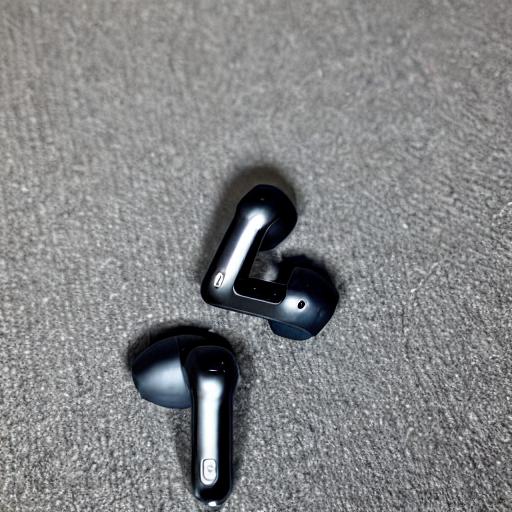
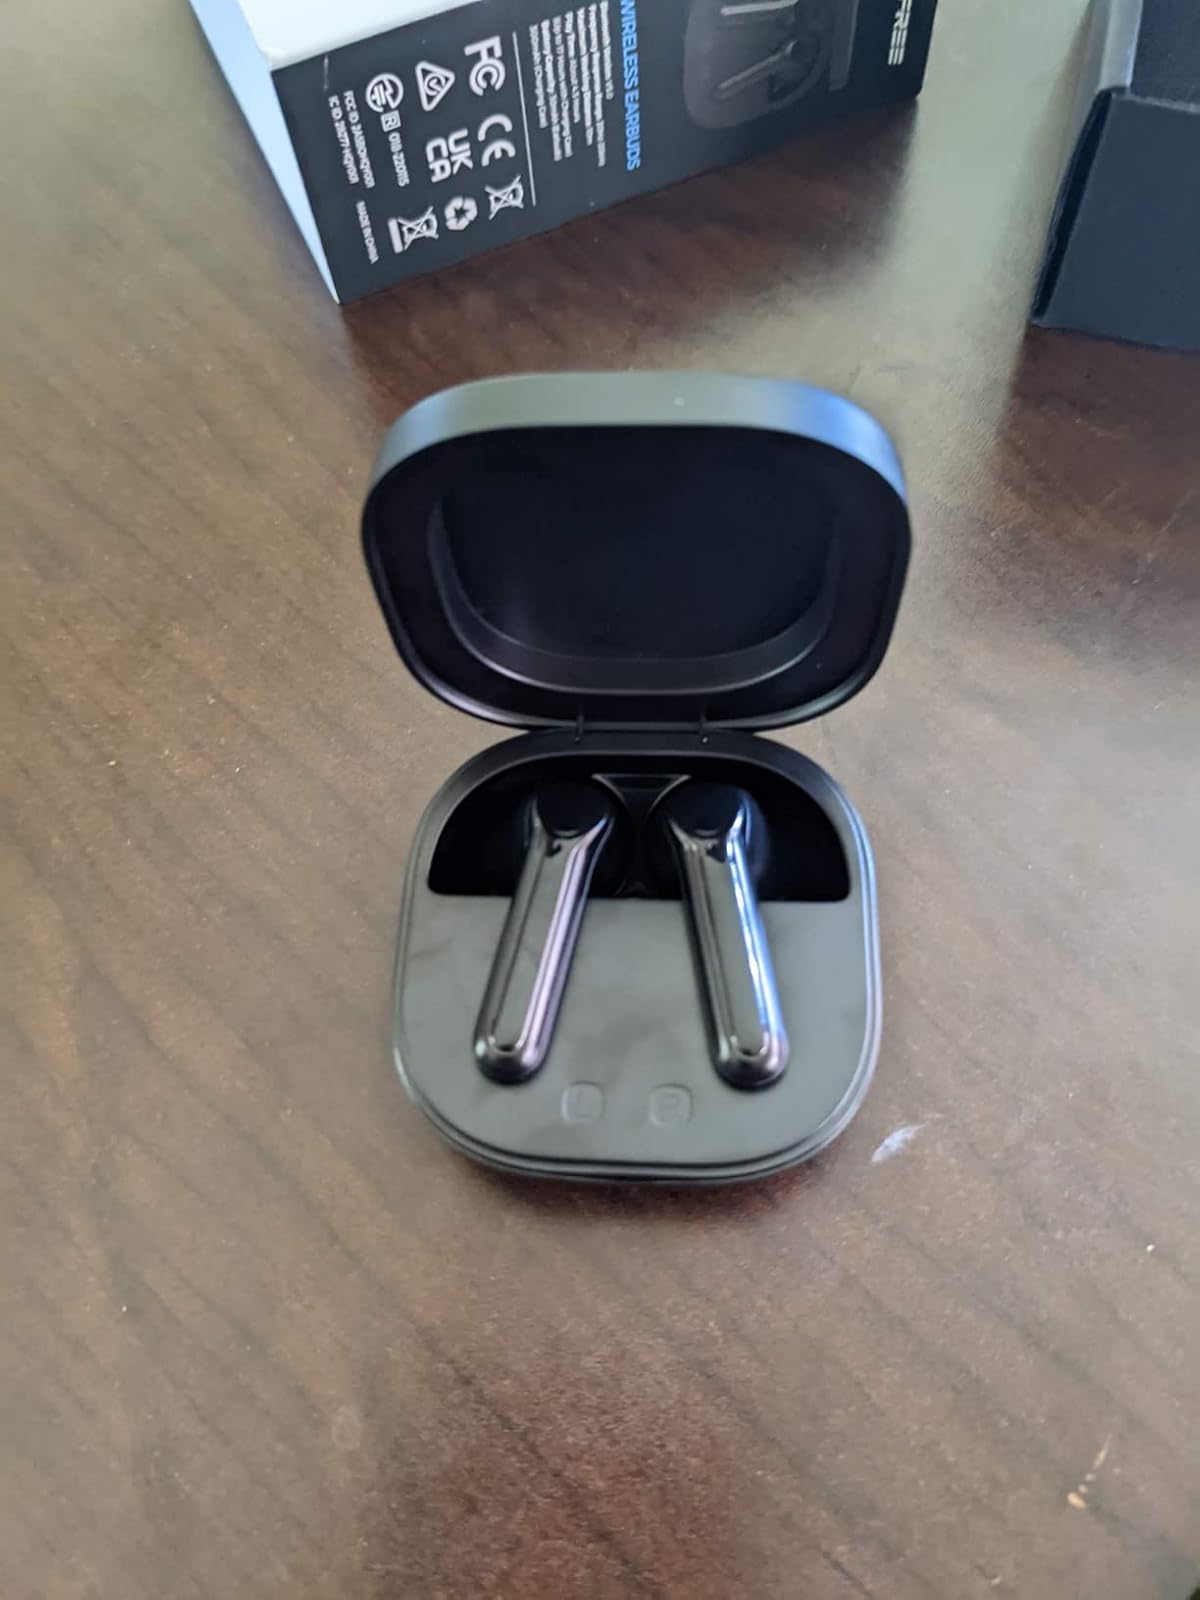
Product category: earbuds
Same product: no